Knieküchle

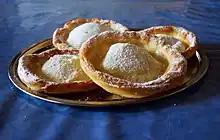

Knieküchle is a traditional Austrian/German fried dough pastry that is very popular in Old Bavaria, Franconia, Western Austria, South Tyrol and Thuringia. It has several other names depending on the region, including "Auszogne" (or "Ausgezogene"), "Krapfen", "Küchl", "Nudel", "Rottnudel" and "Schmalznudel". In Austria it is known as "Bauernkrapfen" or "Kiachl", and in Ladin as "Cutla" or "Fanziëuta".